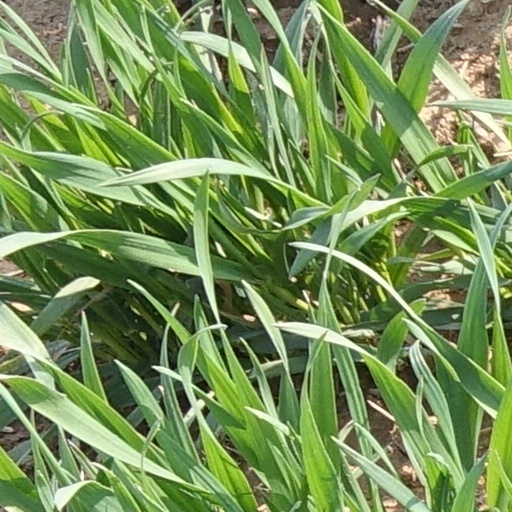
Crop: wheat